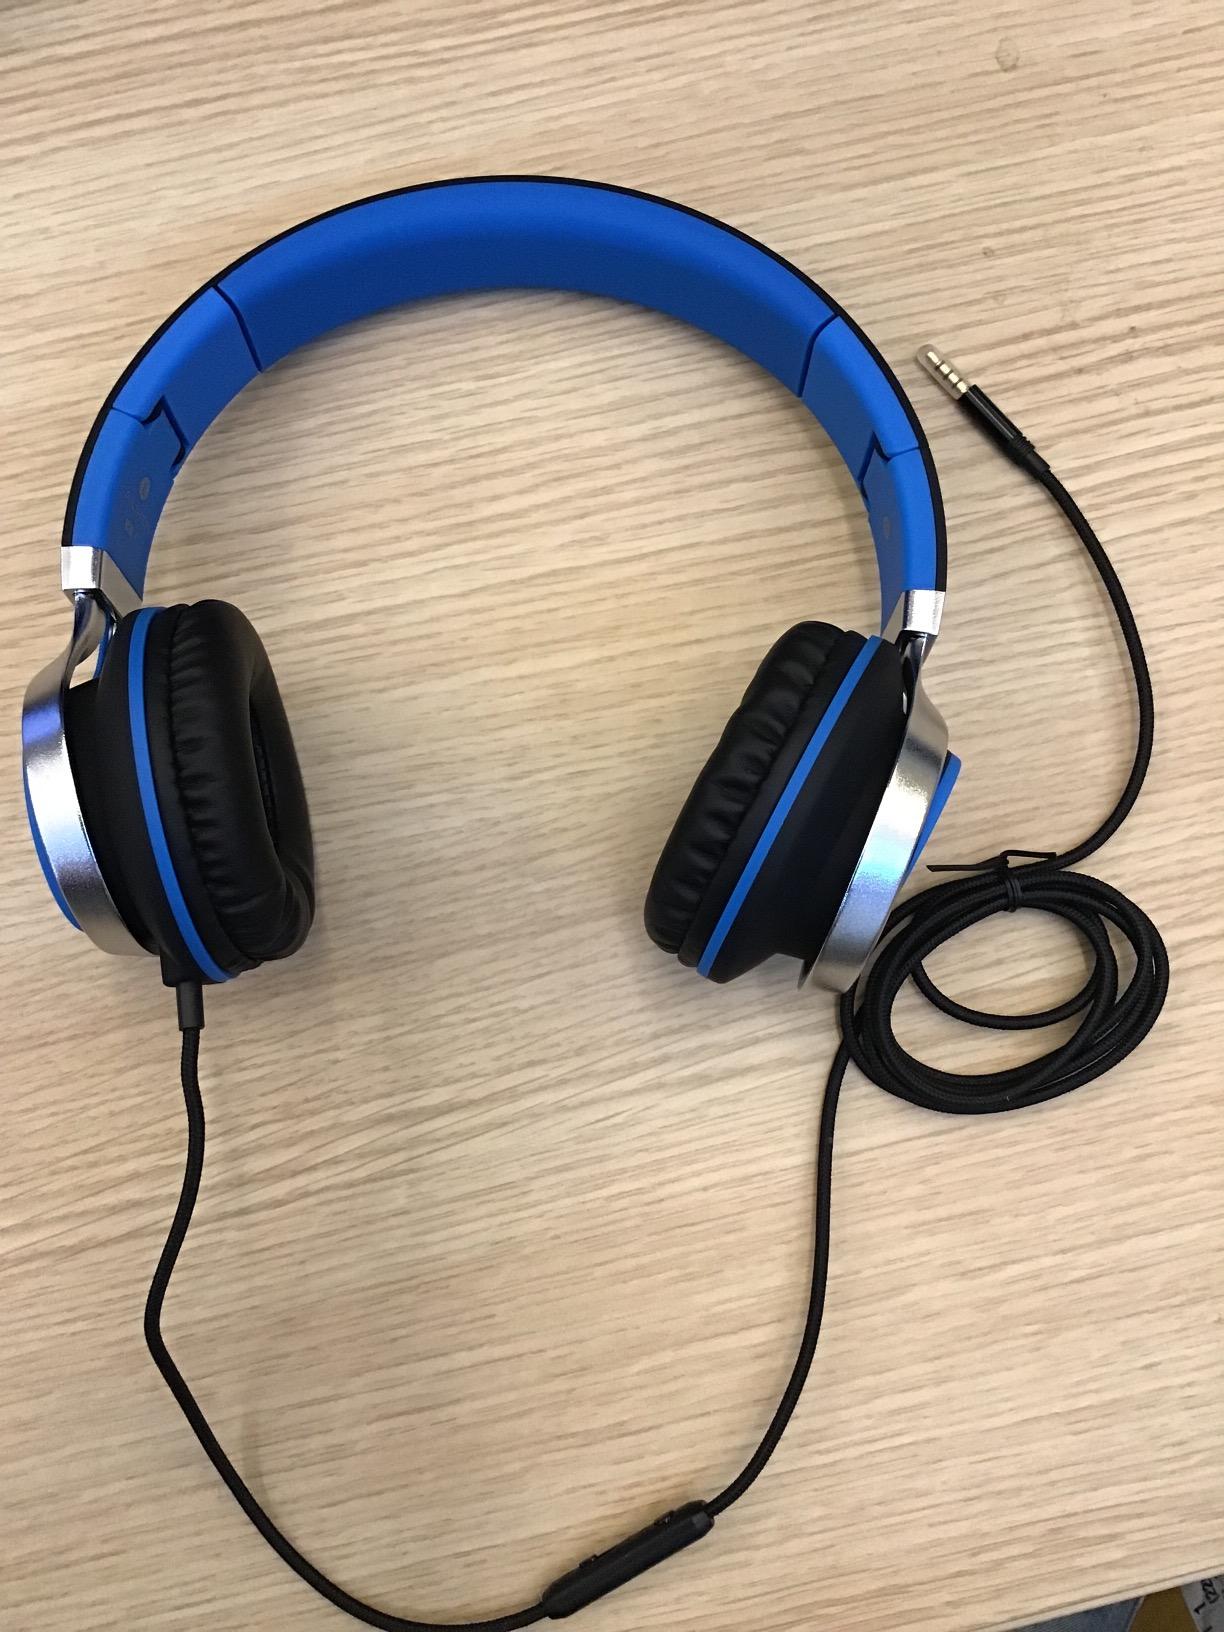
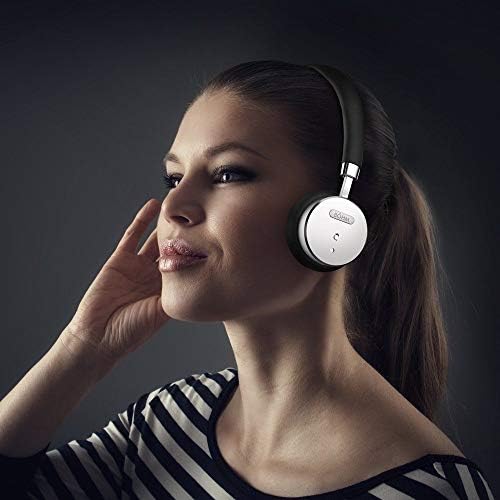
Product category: headphones
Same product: no